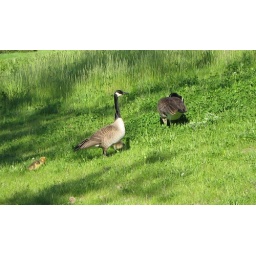
spotted along the bike path that runs by the Ottawa River.